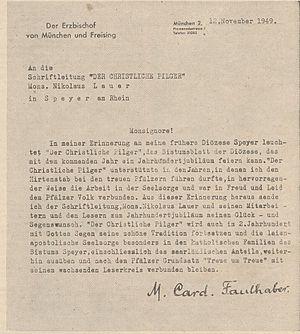
Der Pilger littéralementː Le Pèlerin est un hebdomadaire publié en Allemagne par le diocèse de Spire. Il a été fondé en 1848. C'est donc le bulletin diocésain le plus ancien d'Allemagne et plus ancien encore que l'Osservatore Romano. Il traite de sujets concernant le diocèse et la vie de l'Église catholique en Allemagne et dans le monde, mais aussi de sujets ailleurs dans le monde. Il publie également des prières et l'évangile du dimanche, ainsi que des lectures bibliques. Il fait paraître aussi de courtes nouvelles, des recettes de cuisine, des critiques littéraires et théâtrales, ainsi que des articles politiques donnant un point de vue catholique sur ces matières.